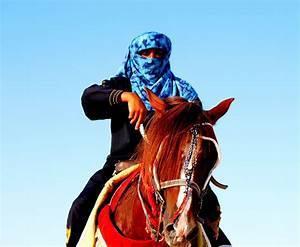
horse